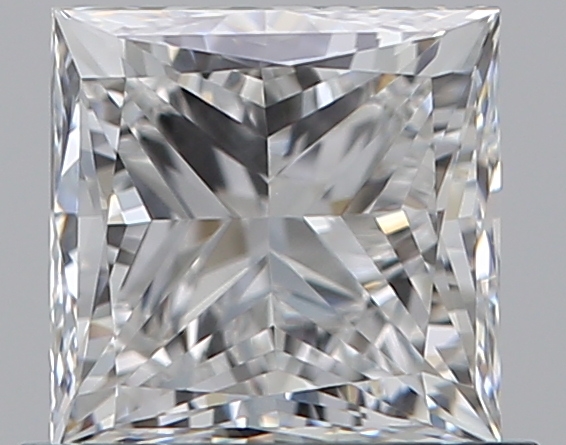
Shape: princess
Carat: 0.9
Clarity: VVS2
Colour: E
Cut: VG
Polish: EX
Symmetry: GD
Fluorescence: N
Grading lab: GIA
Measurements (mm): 5.1 x 5.04 x 3.75